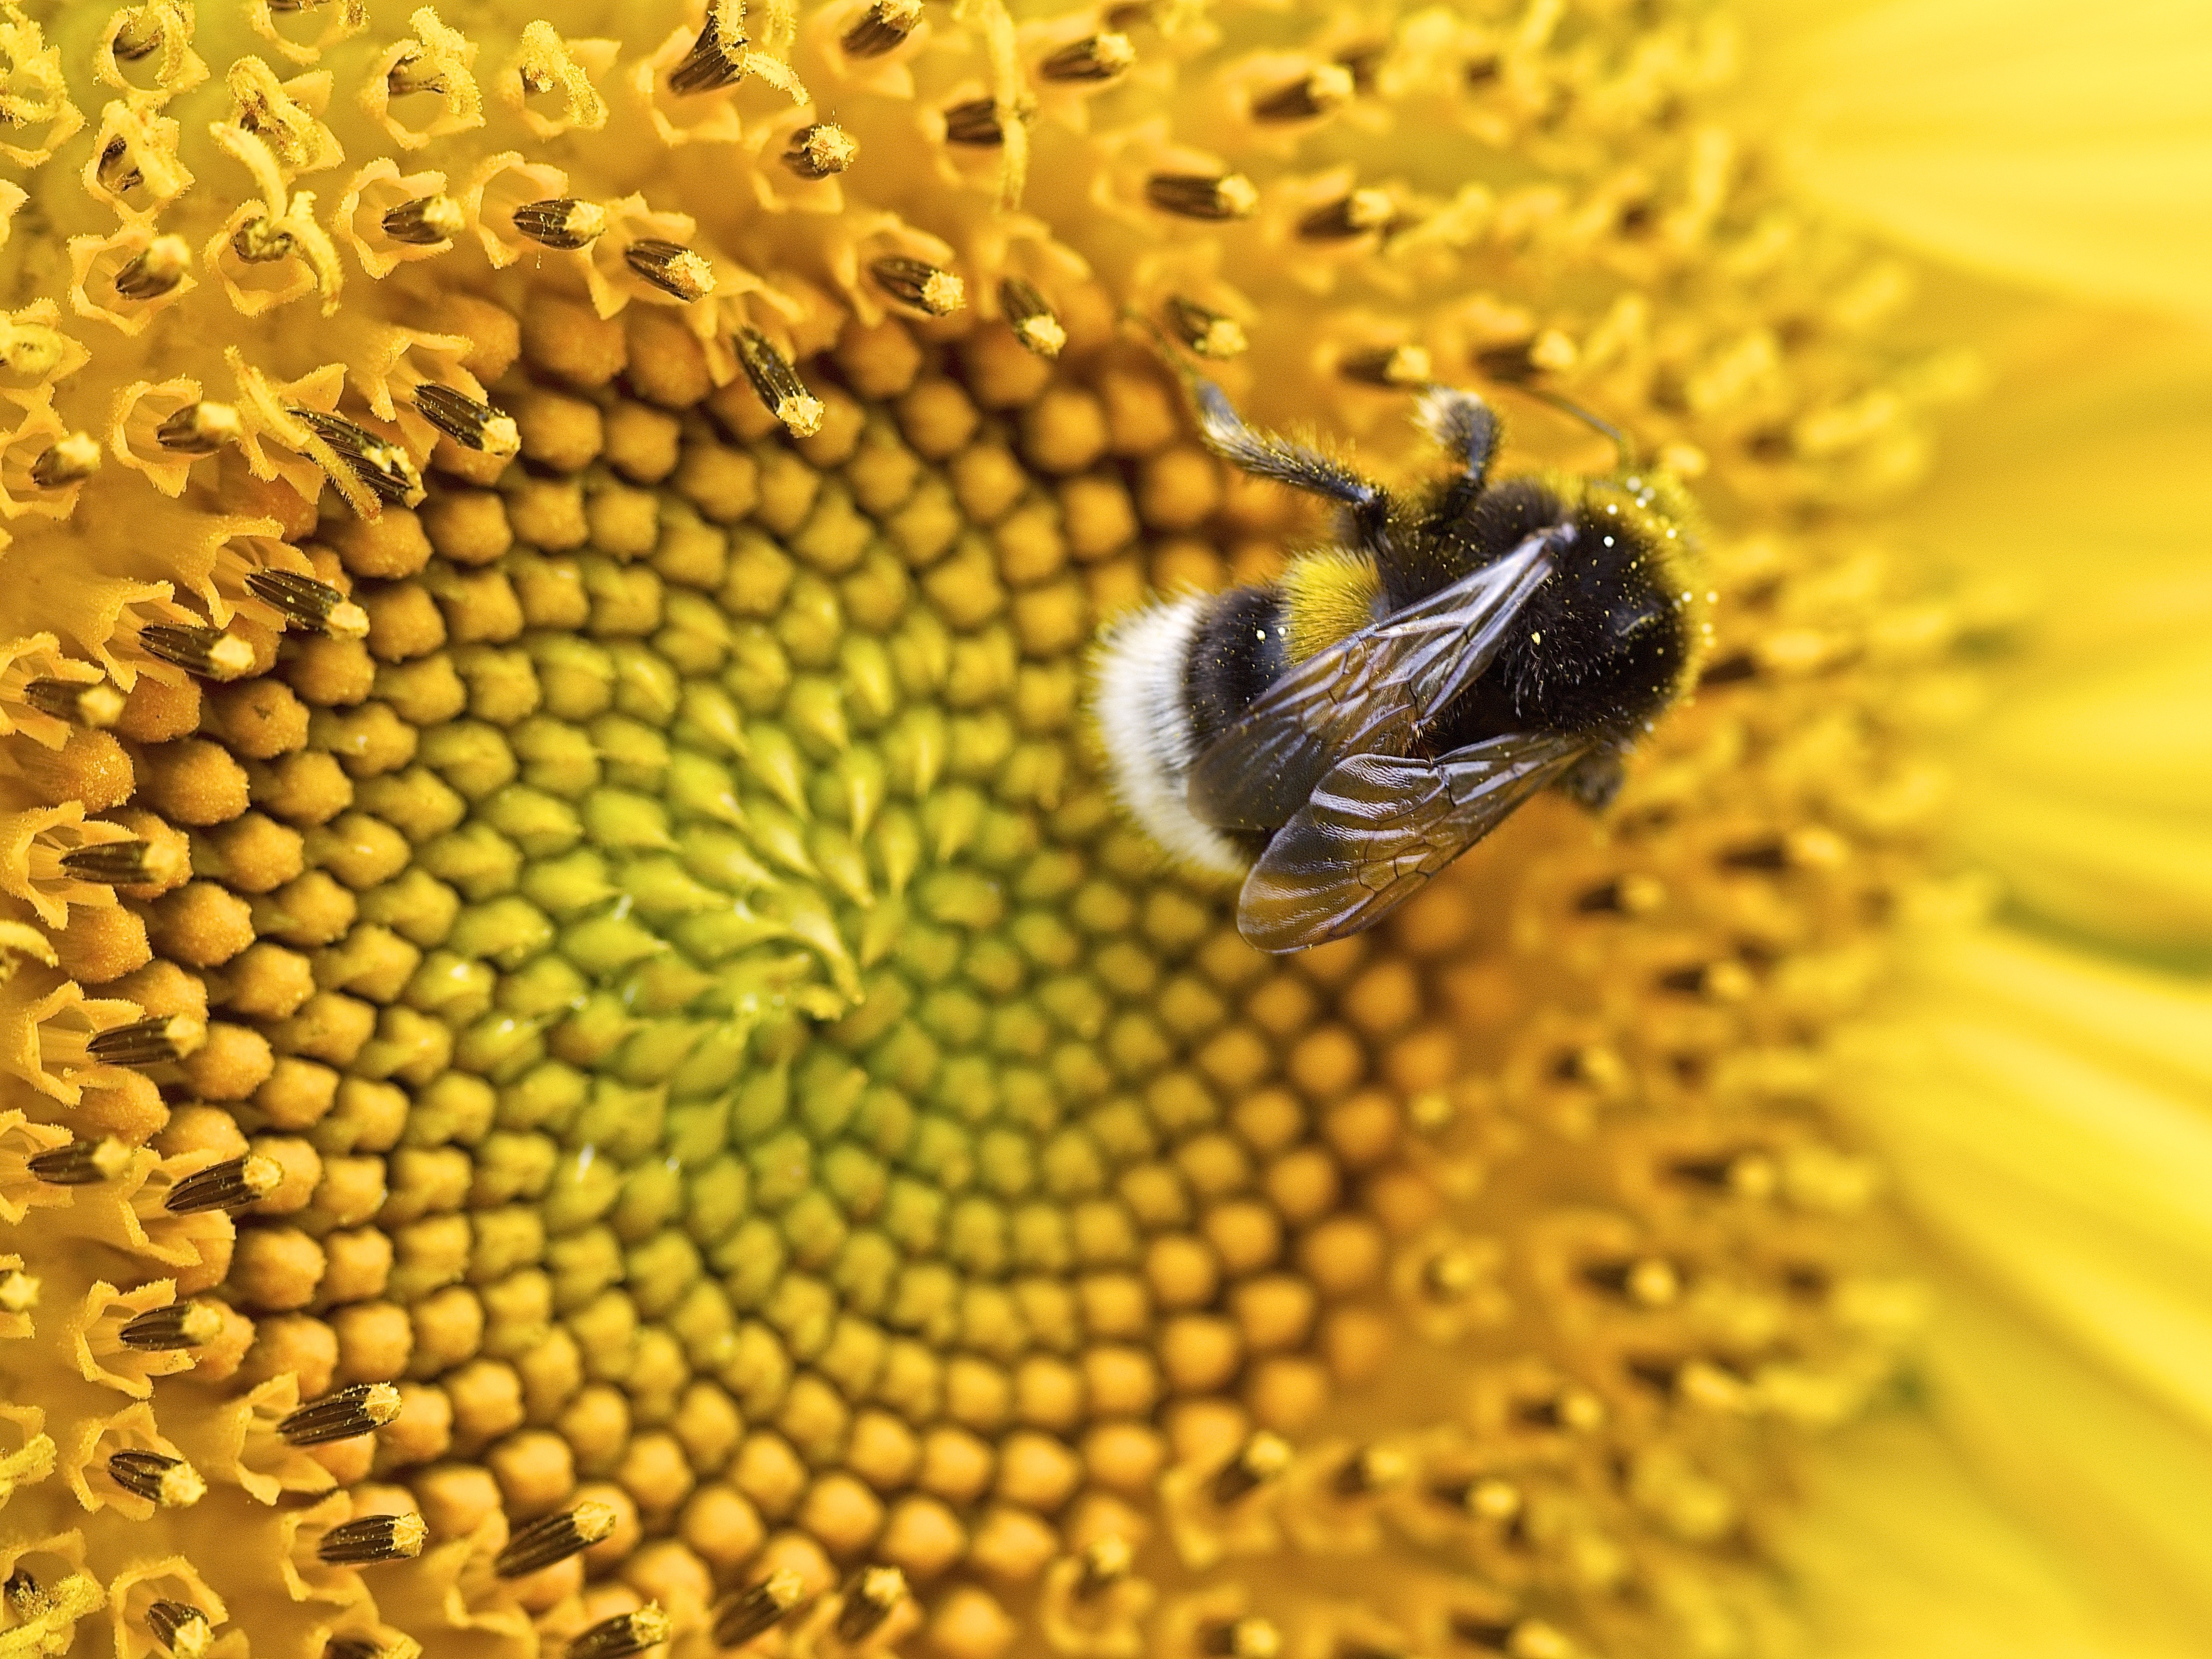
blossom, plant, photography, flower, bloom, summer, pollen, pollination, insect, yellow, fauna, sunflower, invertebrate, close up, bee, sun flower, hummel, fictional, nectar, macro photography, flowering plant, honey bee, daisy family, sunflower seed, land plant, membrane winged insect